MV Brazza

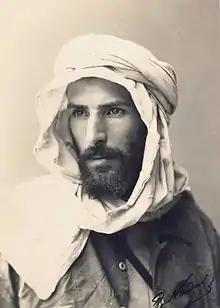
Pierre Savorgnan de Brazza (1852–1905)

In 1927, 's route was advertised as Bordeaux to Matadi in French Congo; via Dakar; Conakry; Tabou; Grand-Bassam; Lomé; Cotonou; Souellaba (now Douala); Libreville; Port-Gentil; Pointe-Noire; Banana; and Boma.